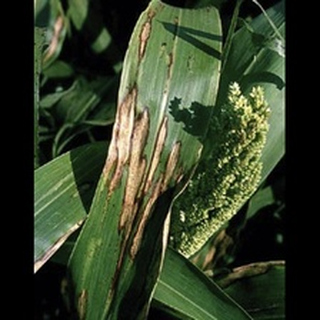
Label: wheat_leaf_blight